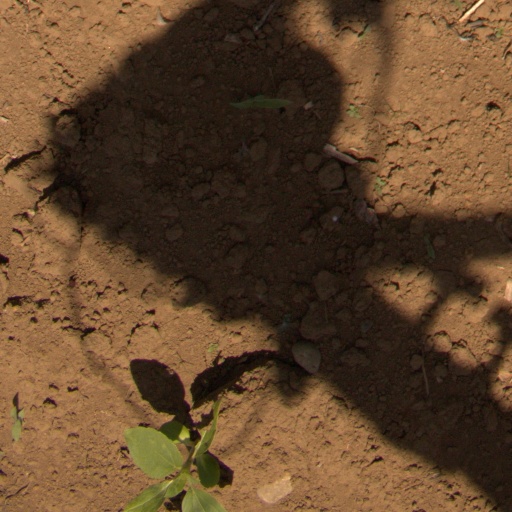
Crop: Jerusalem artichoke